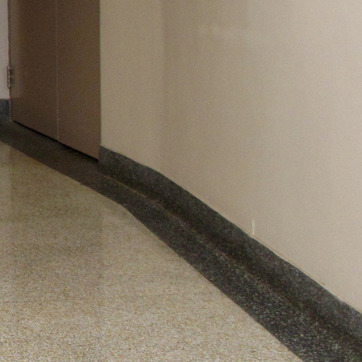
Material: painted